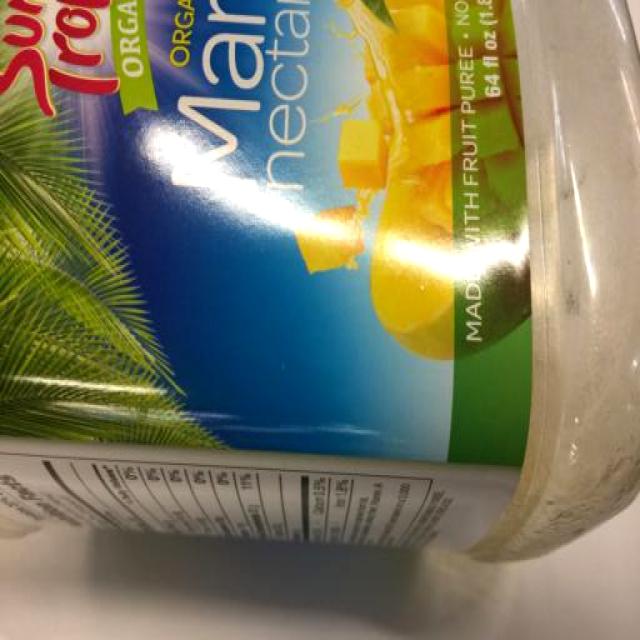
Label: Plastic